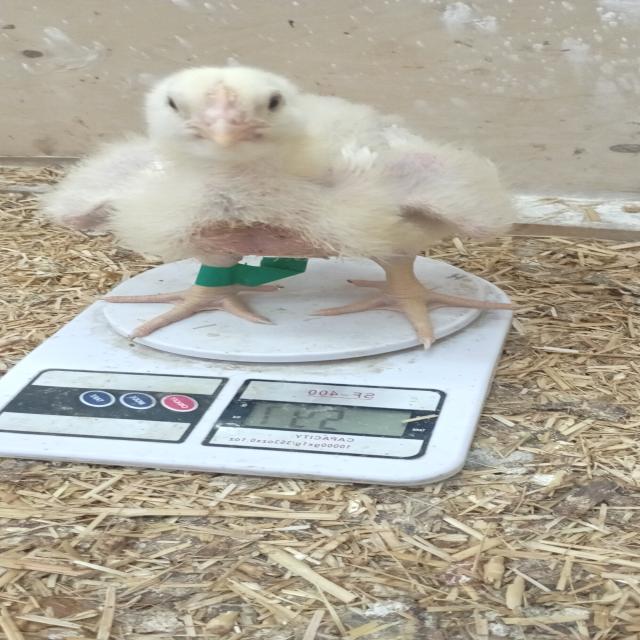
Weight: 547 g